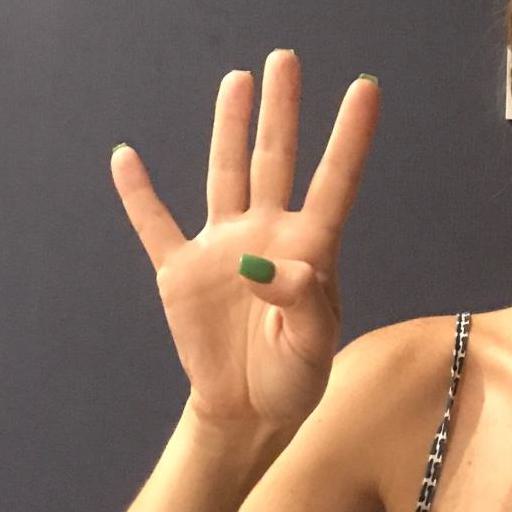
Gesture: four